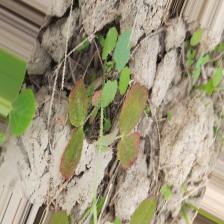
Label: Lentil Rust